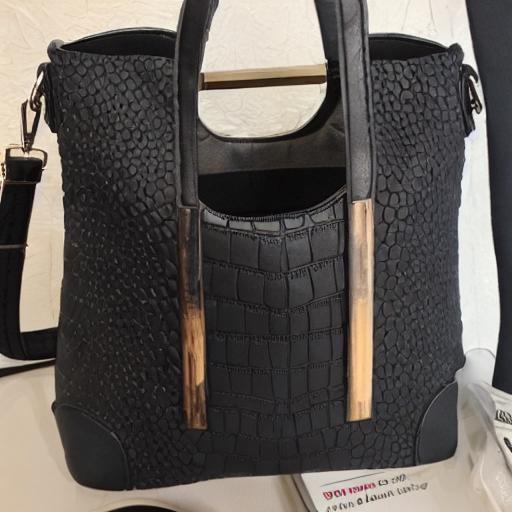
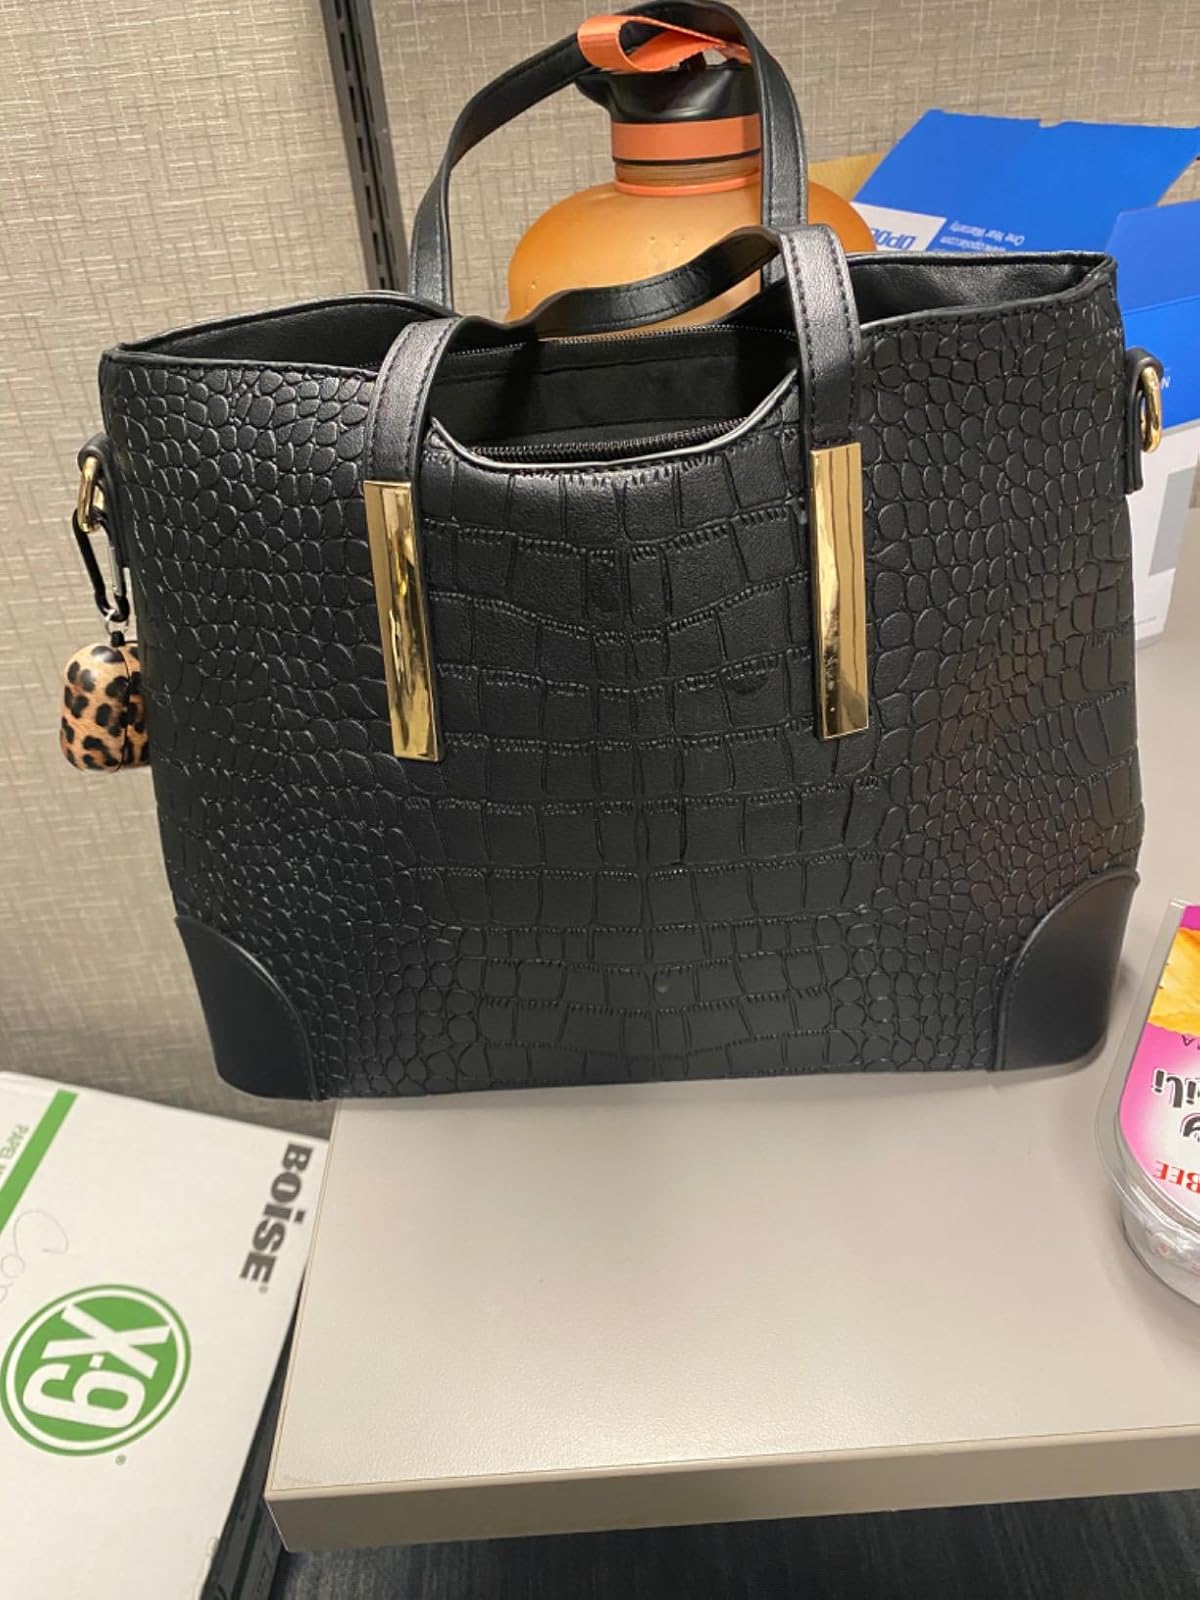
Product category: accessories_handbag
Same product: no